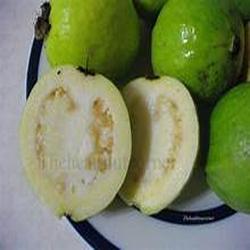
Label: Guava